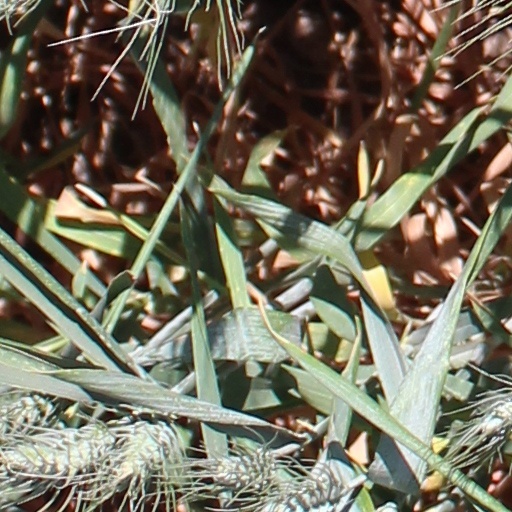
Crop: wheat